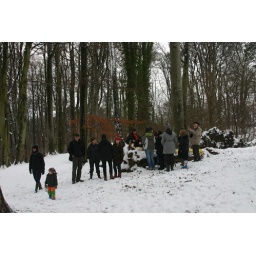
The whole gang gathered around the felled tree bar